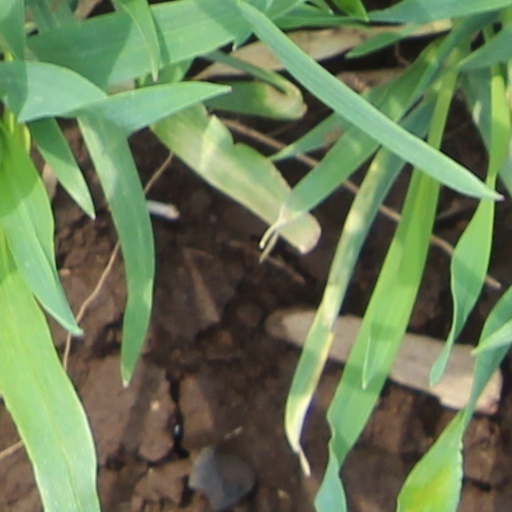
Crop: wheat